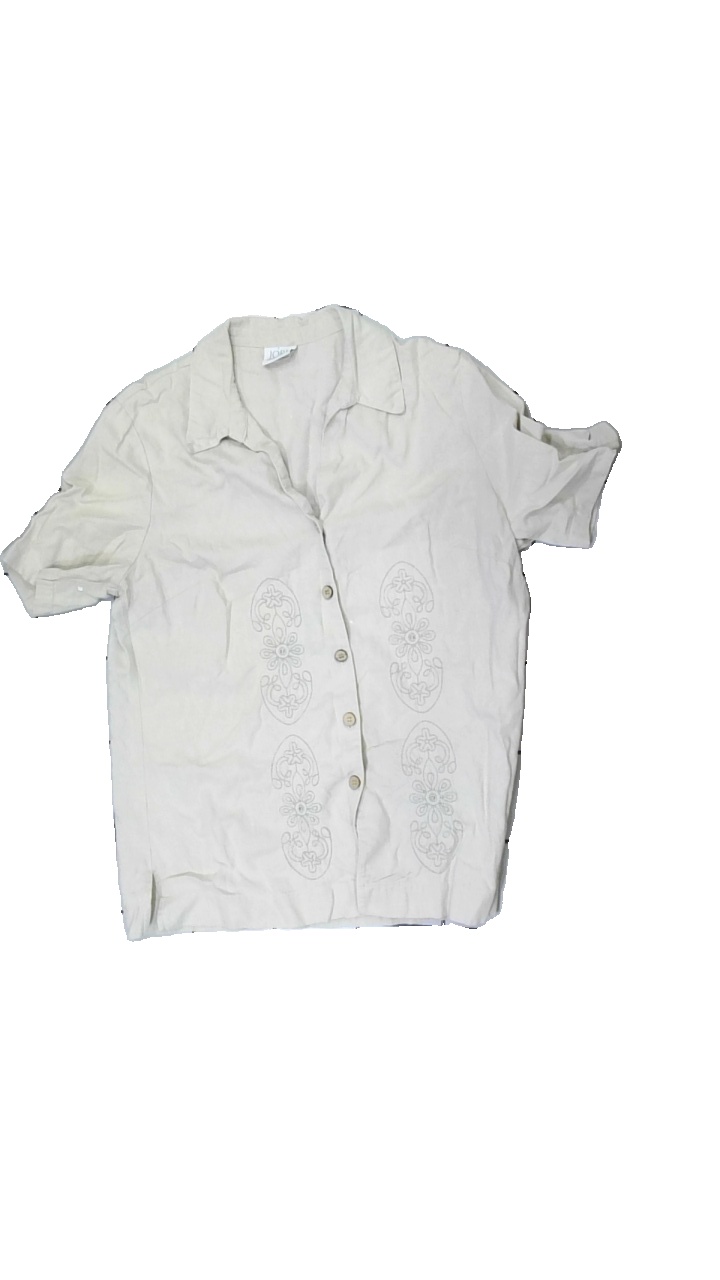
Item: Shirt (Ladies)
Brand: Jorli
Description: Beige shirt with short sleeves and a collar
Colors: Orange
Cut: Regular
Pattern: Embroidered
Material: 52% Viscose 48% Cotton
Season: All
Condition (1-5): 5
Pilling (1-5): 5
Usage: Reuse
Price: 50-100